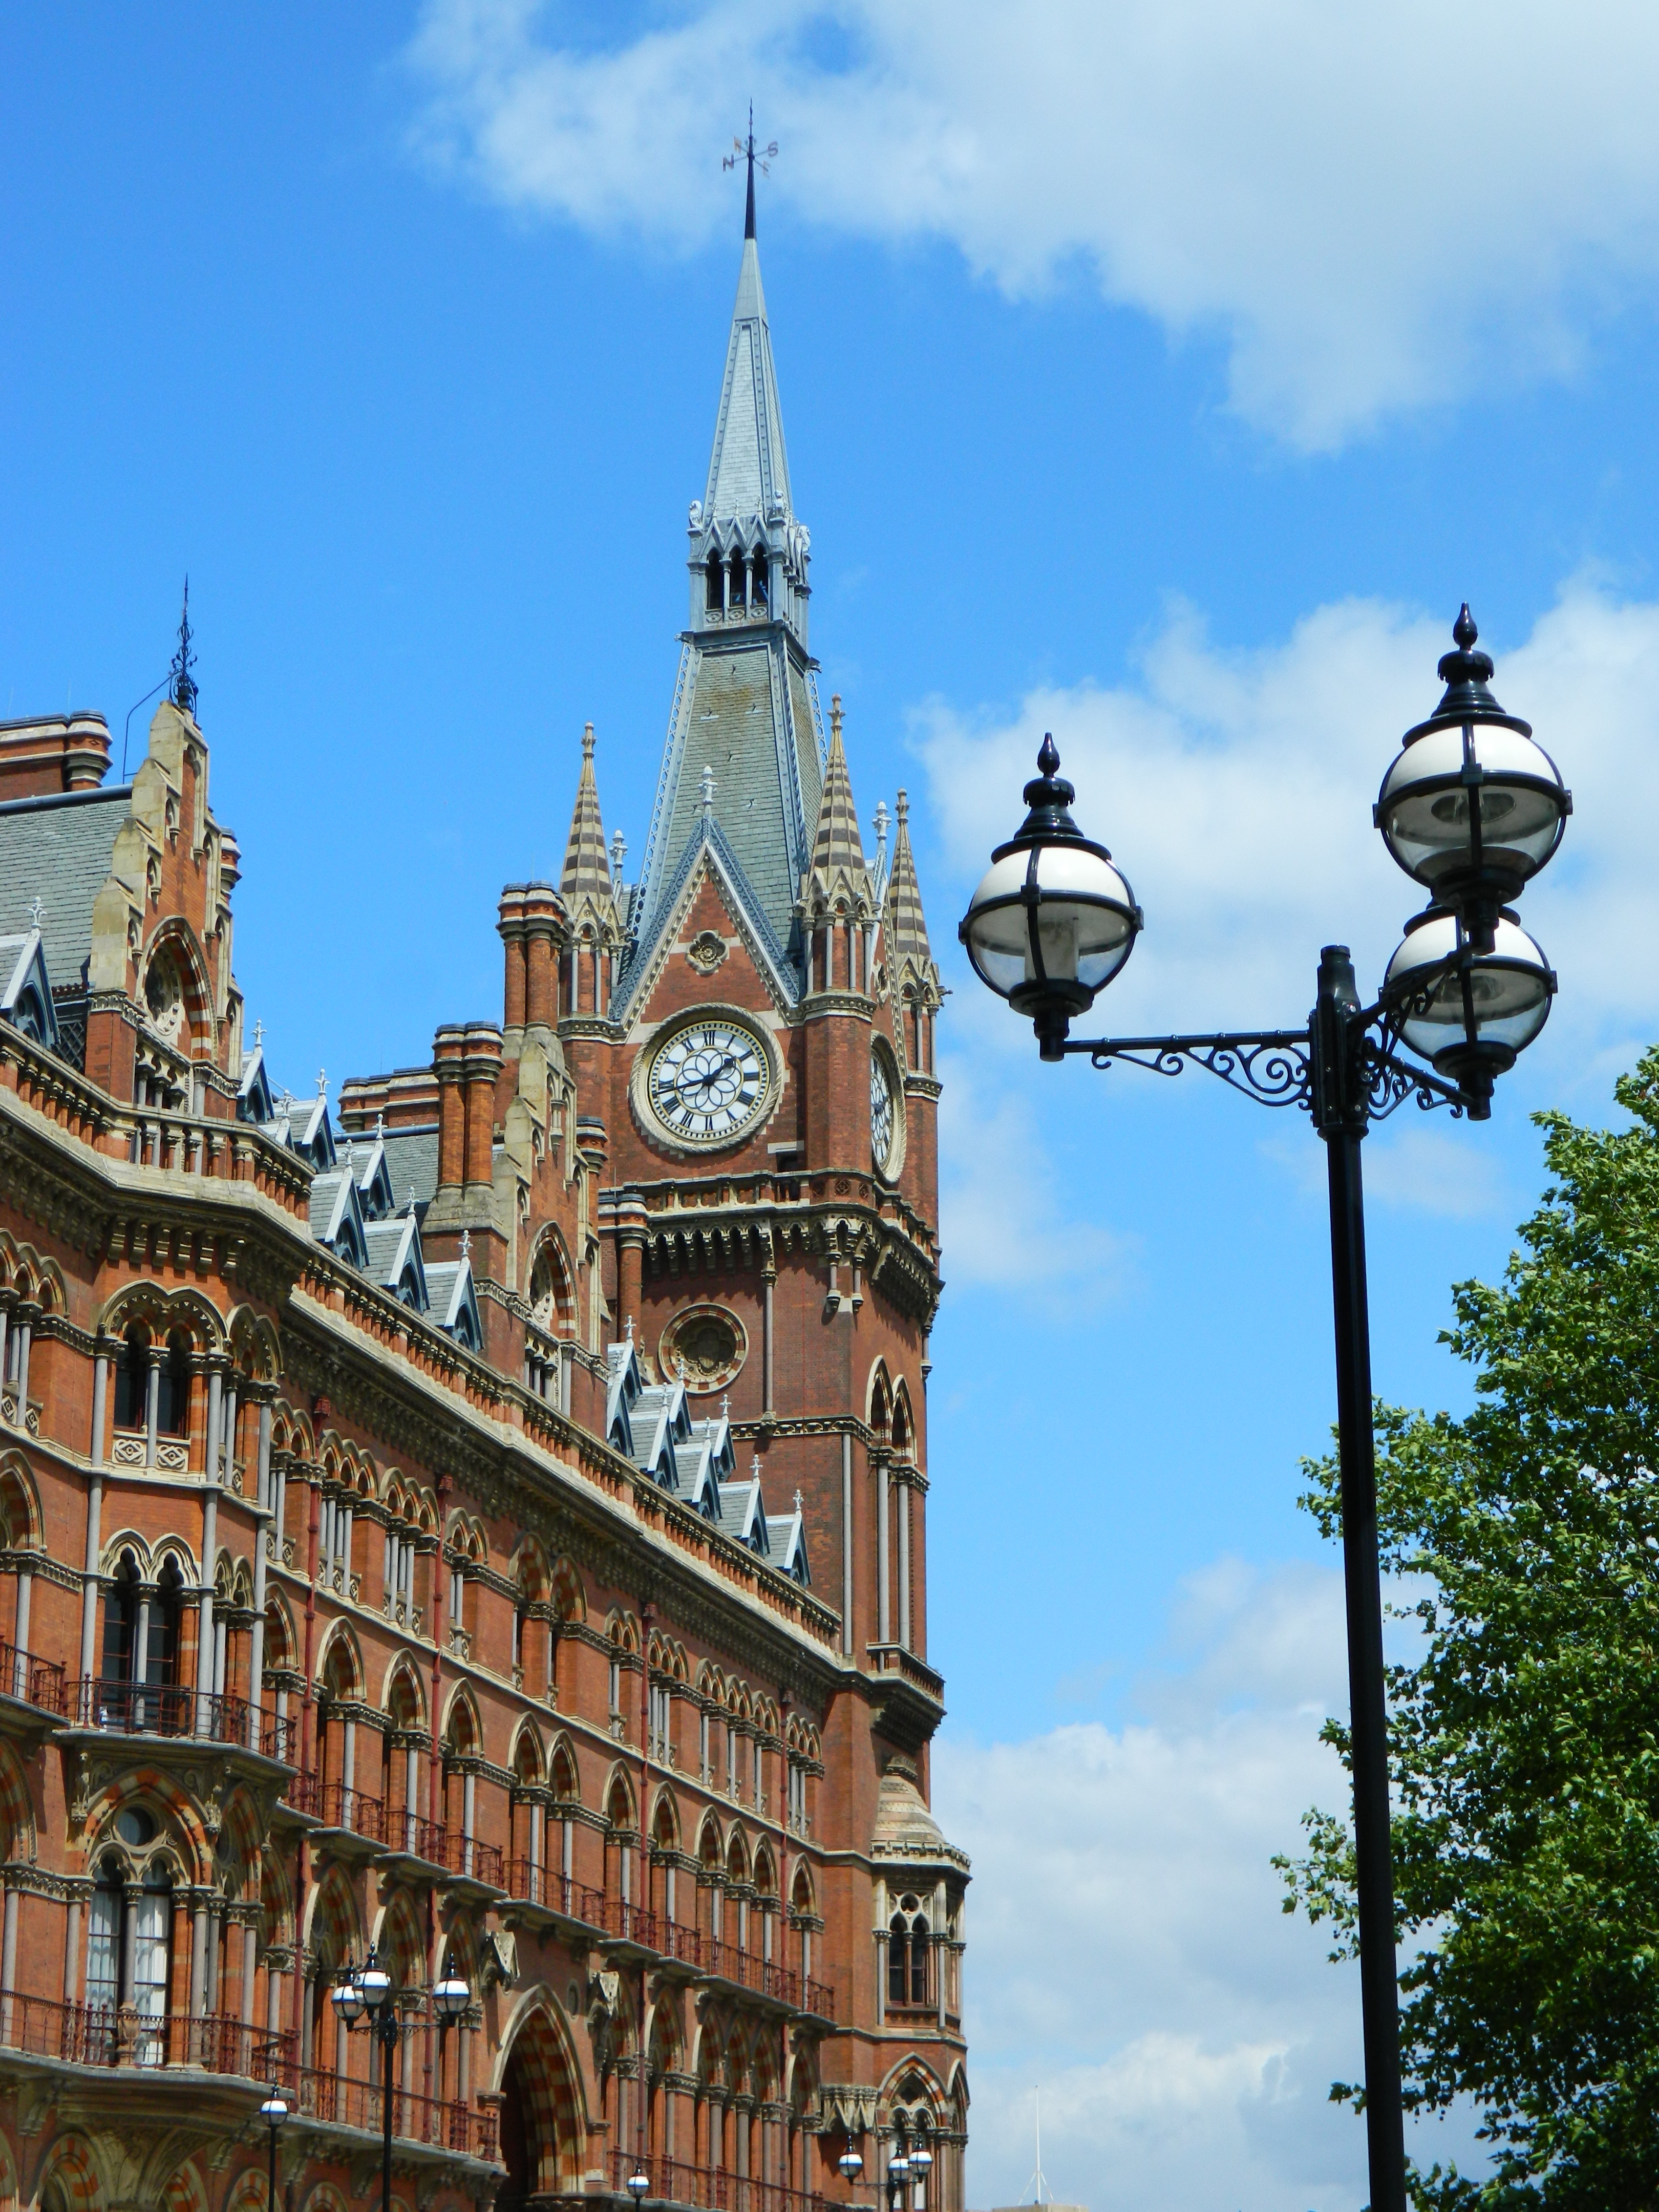
architecture, town, city, cityscape, tower, landmark, facade, clock tower, england, london, spire, railway station, street view, urban area, king's cross, human settlement